Canadian diamonds

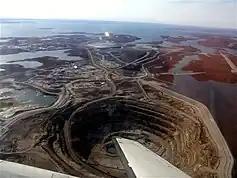

The Diavik Diamond Mine is a diamond mine in Lac de Gras, Slave Craton, located about 300 km northeast of Yellowknife. Canada's second mine, first opened in January 2003, is one of the largest open pit diamond mines in the world (according to production) and currently produces around 8 million carats annually. The mine is currently in a transitional shift from open pit mining to underground mining. The mine is a joint venture with Aber Resources Ltd, owning 60%, and Kennecott Canada, owning 40%. Diavik Mine is only accessible by aircraft or temporary “ice roads” during the winter season. Diavik Diamond Mine has four kimberlites on site, called A154 South, A154 North, A418 and A21, where all four kimberlites are located beneath shallow waters. Both A154 South and A154 North are mined by open pit methods, which will develop into A418 and A21 kimberlites. Both A418 and A21 are mined underground. These kimberlites are projected to have a life expectancy until 2025.